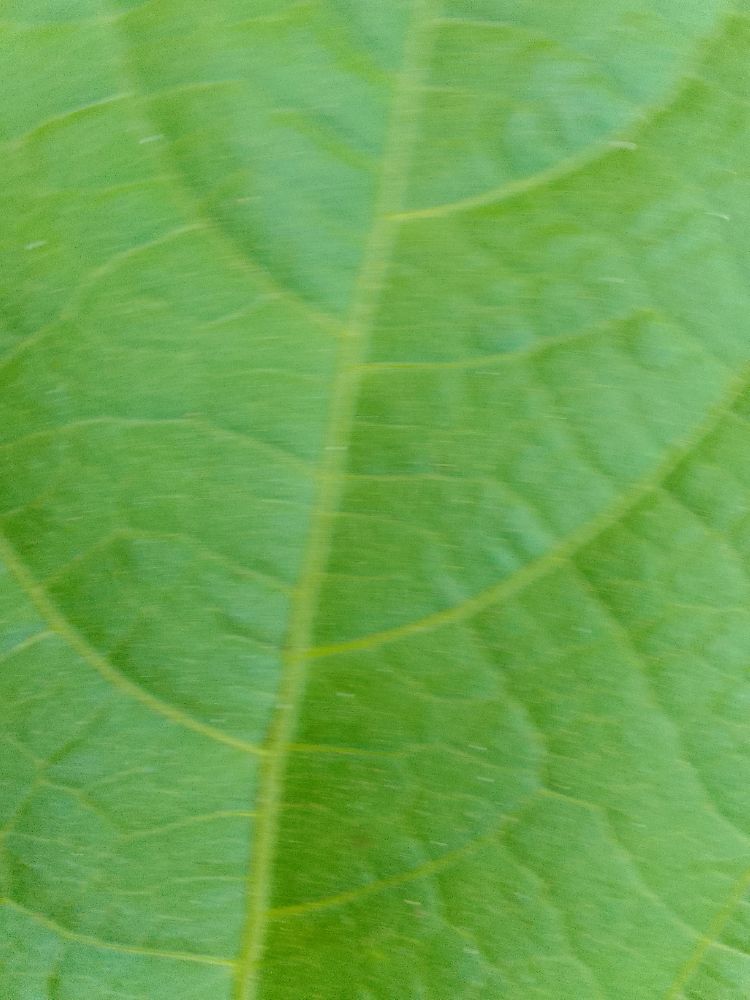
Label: healthy